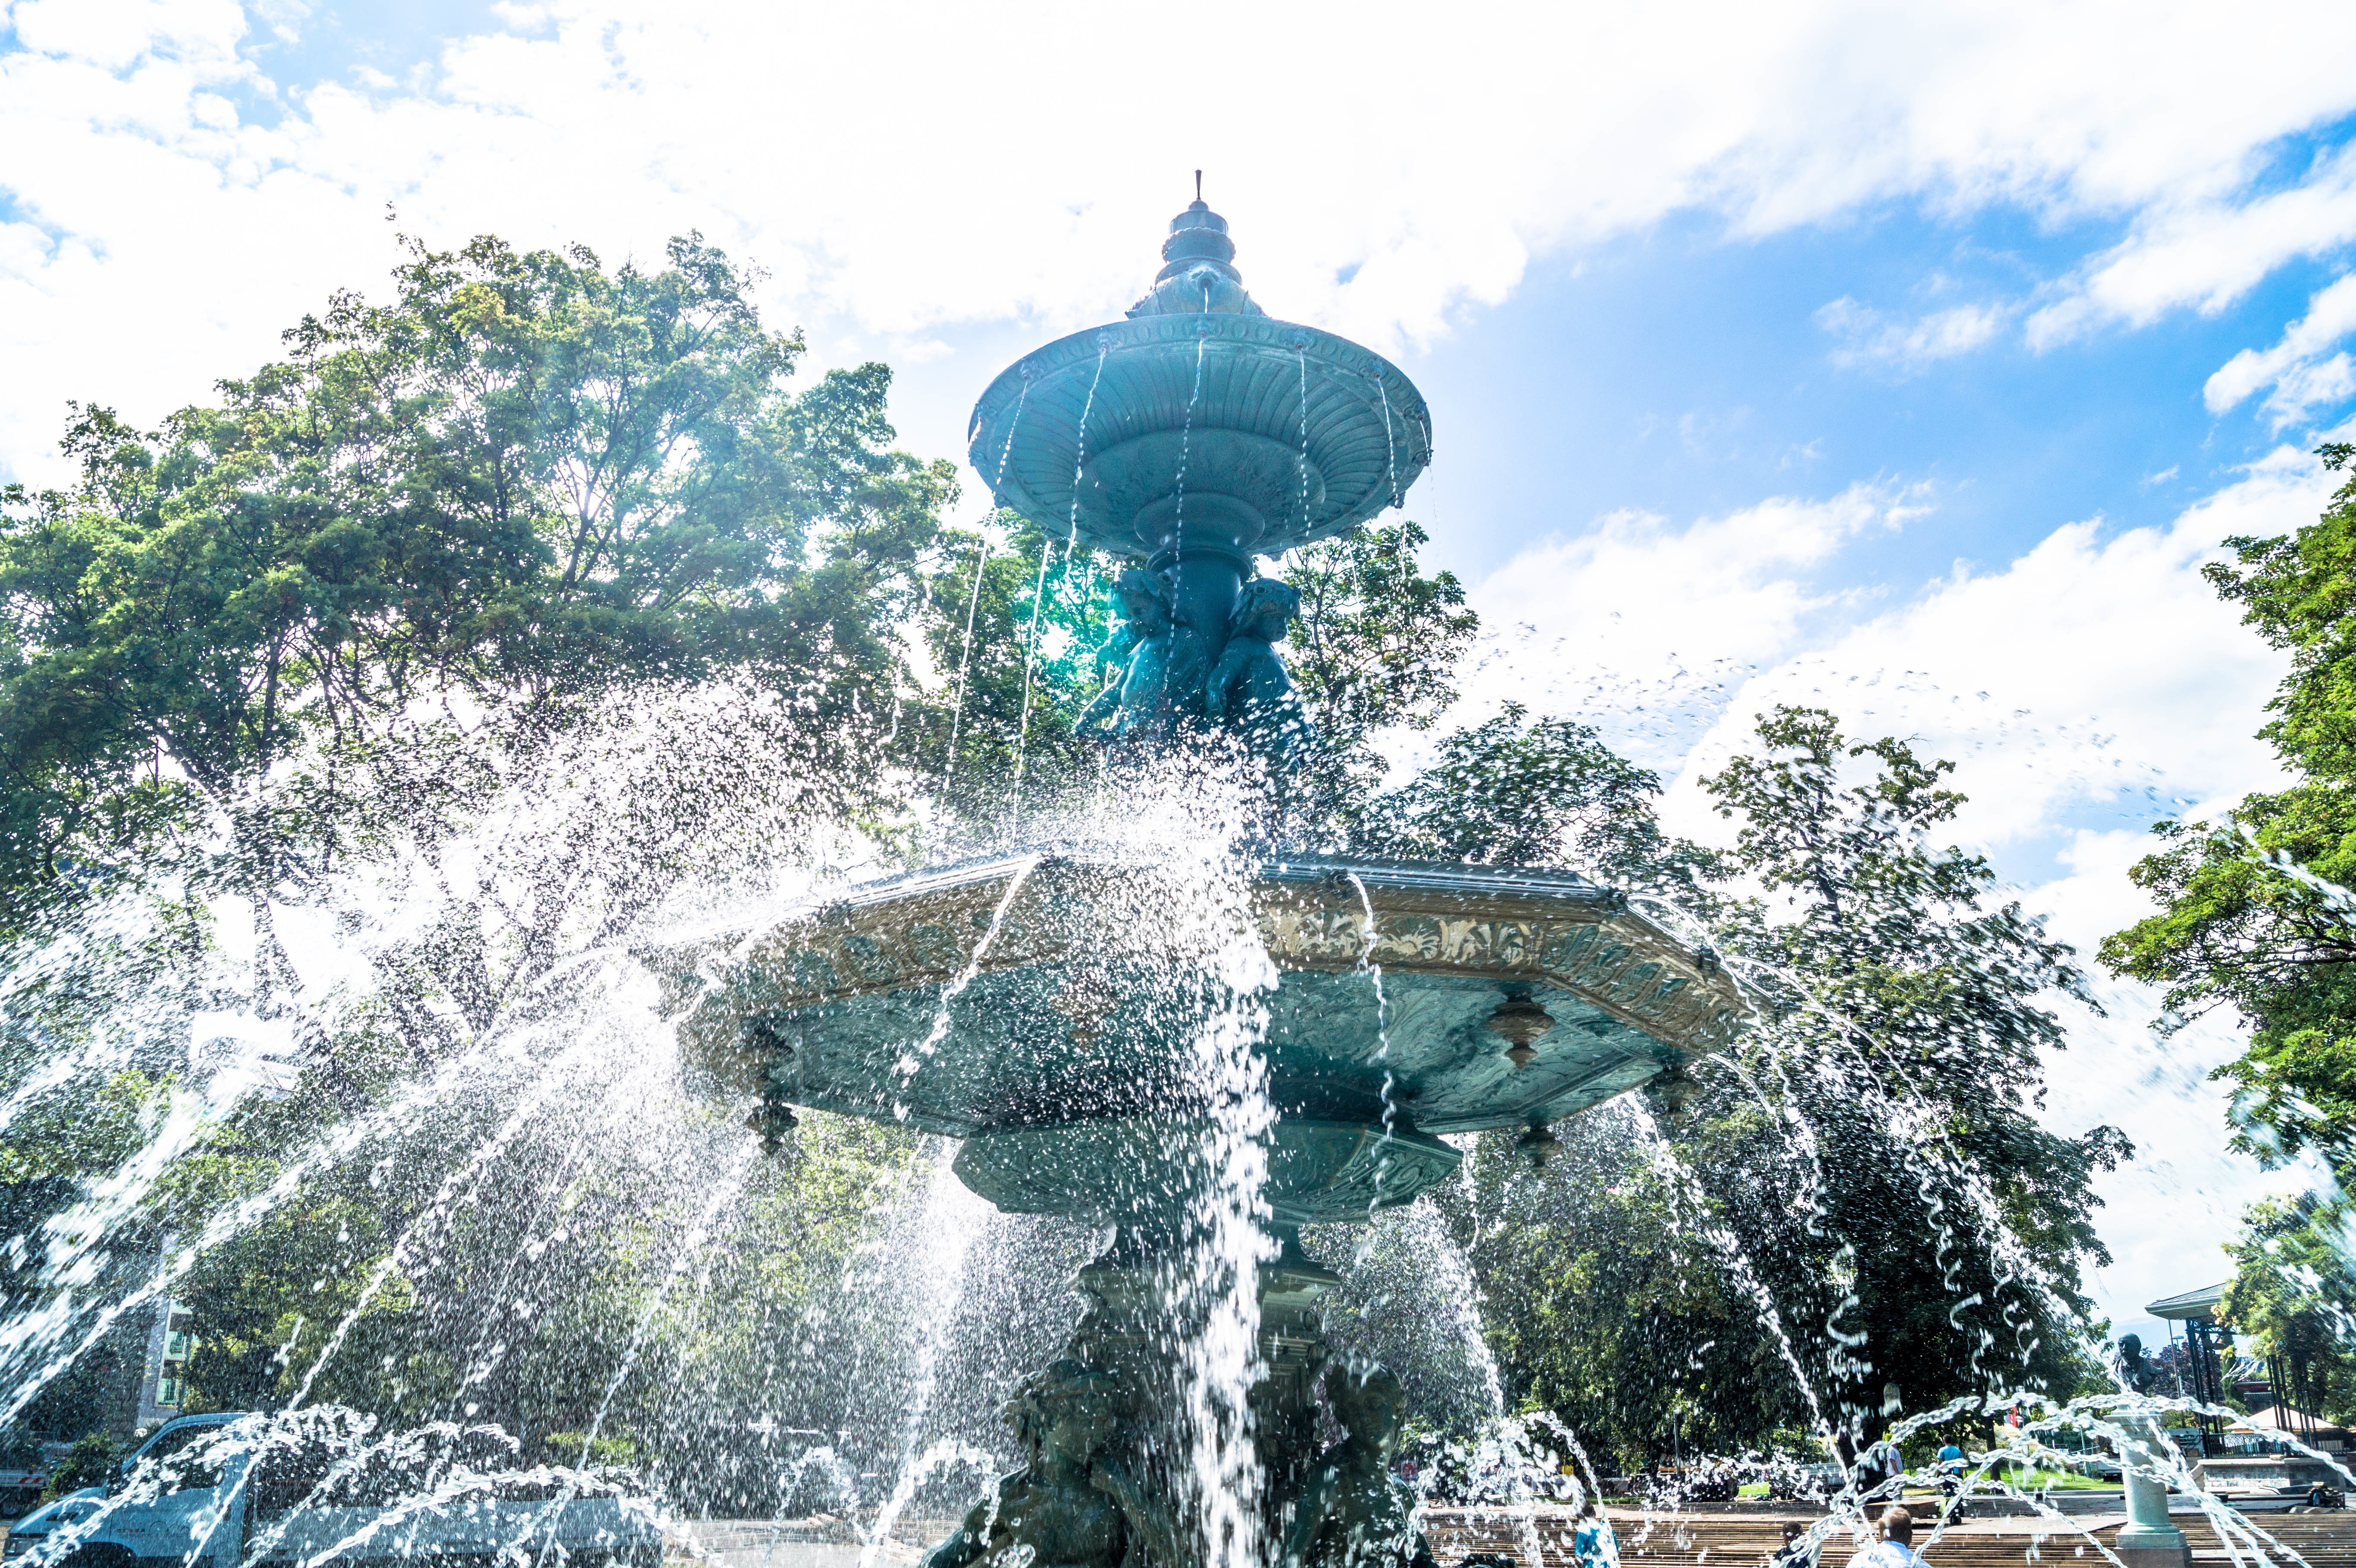
water, outdoor, liquid, summer, amusement park, splash, spray, park, fresh, garden, fountain, water feature, refreshing